Early naval vessels of New Zealand

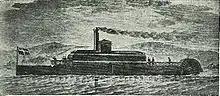
The river gunboat "Rangiriri", 1864–70

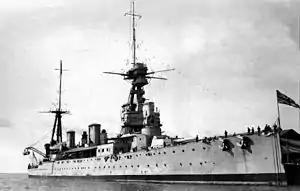
HMS "New Zealand" at Port Adelaide, May 1919

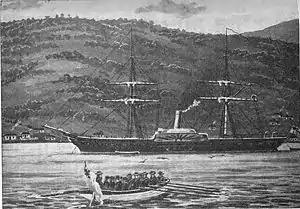
HMS "Driver", first steam warship to visit New Zealand, 1846

The Waikato River rises in the eastern slopes of Mount Ruapehu and flows through the Tongariro River system and Lake Taupō, New Zealand's largest lake, before running 400 kilometres though the Waikato Plains until it empties into the sea at Port Waikato. The river and its tributary Waipā River, joining at Ngāruawāhia, took the British forces right into the heart of the war. Some of the river ships went up as far as (now) Cambridge on the Waikato and almost to Pirongia on the Waipa (using present place names).